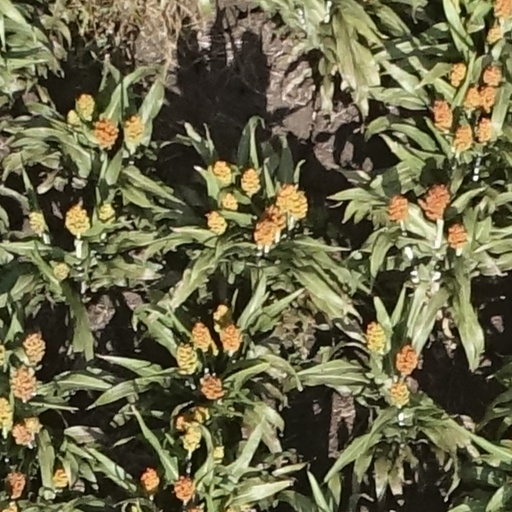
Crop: sorghum